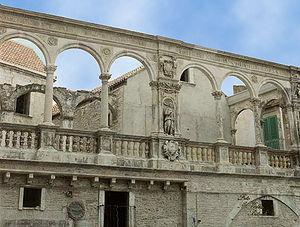
La Galleria nazionale della Puglia « Girolamo e Rosaria De Vanna » est une pinacothèque située à Bitonto, ville métropolitaine de Bari dans la région des Pouilles en Italie méridionale.